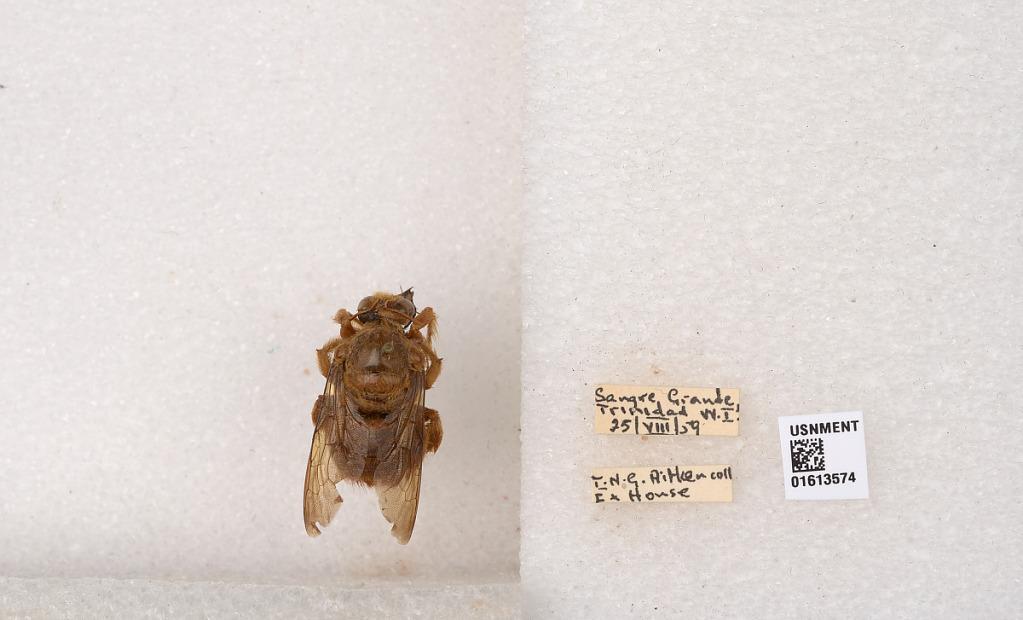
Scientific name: Xylocopa (Neoxylocopa) transitoria Pérez
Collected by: T. Aitken
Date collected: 1959-8-25
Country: Trinidad and Tobago
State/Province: Sangre Grande
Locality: Trinidad